Para sa Hopeless Romantic

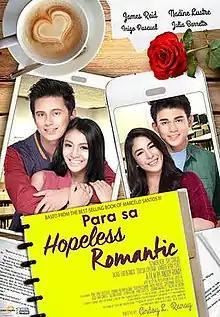
Theatrical movie poster

Para sa Hopeless Romantic is a 2015 Philippine teen romance film based on the best-selling romantic novel of the same name by Marcelo Santos III. The film is directed by Andoy Ranay, starring James Reid, Nadine Lustre, Iñigo Pascual and Julia Barretto. It was distributed by Viva Films and Star Cinema and was released on May 13, 2015, in select theaters across the Philippines.